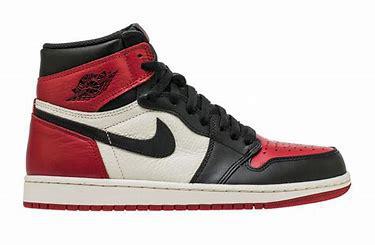
Brand: Jordan
Model: 1 OG